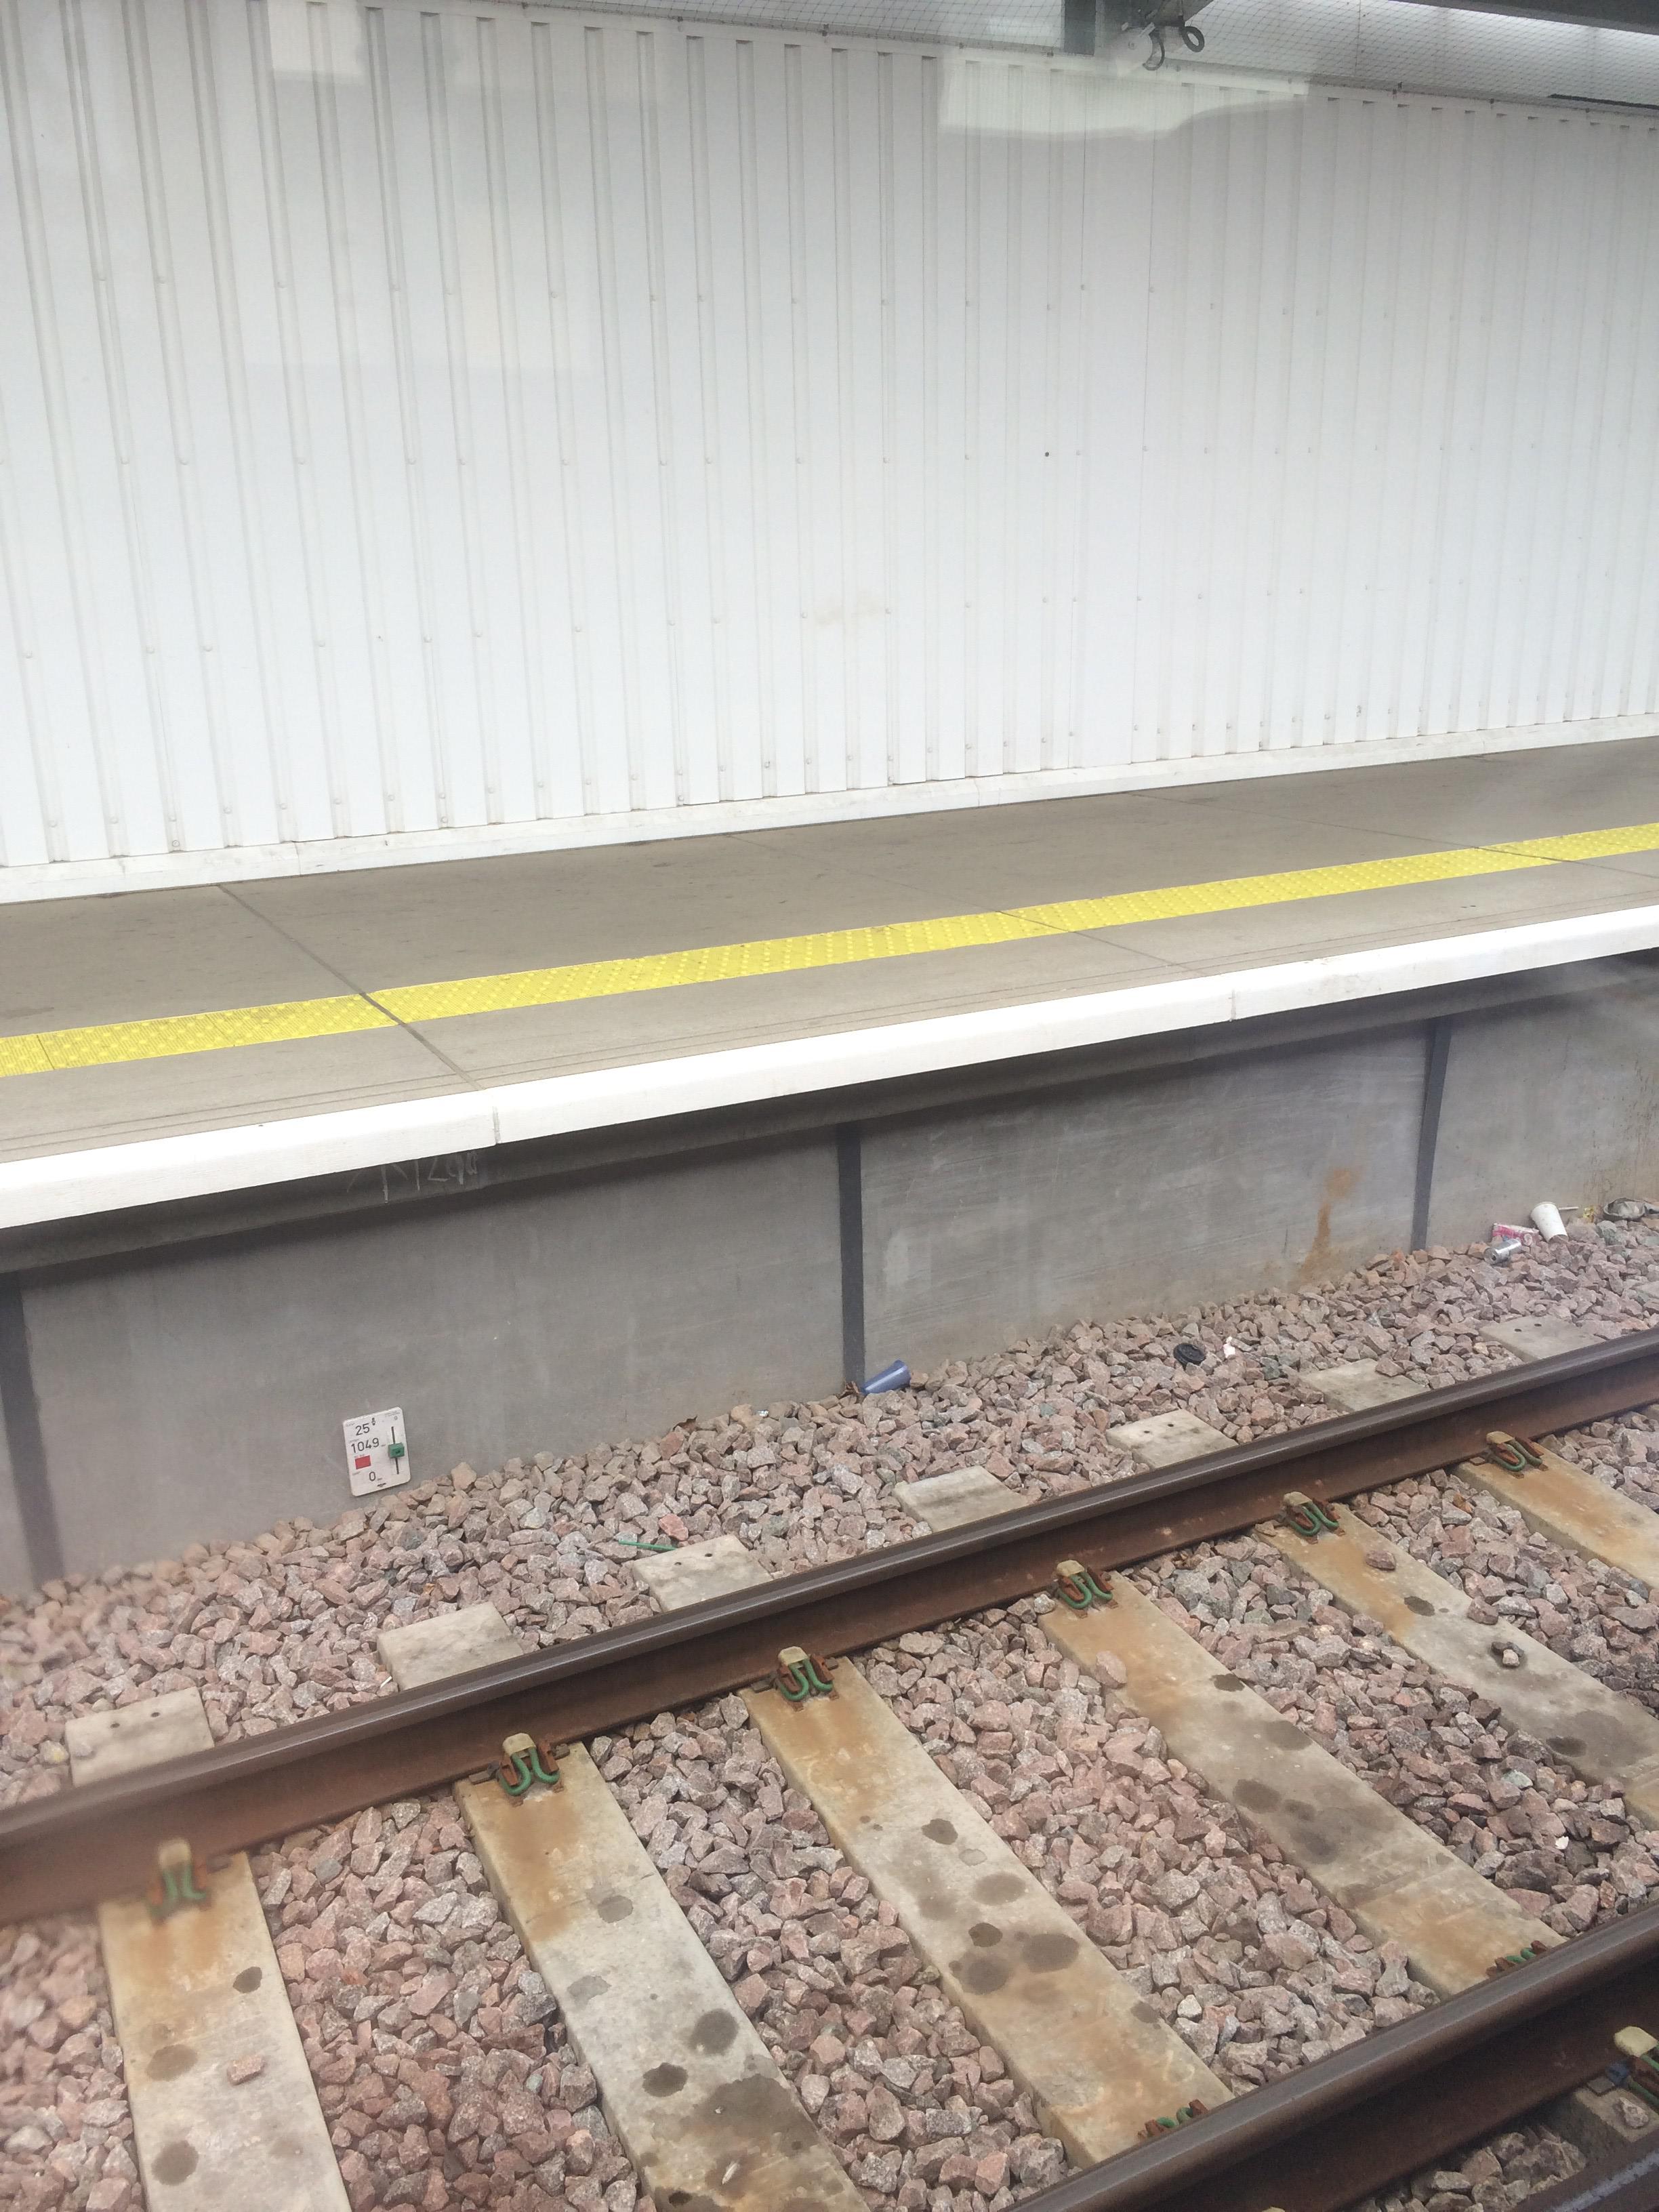
Object: Disposable plastic cup (Cup)

Object: Paper cup (Cup)

Object: Plastic lid (Lid)

Object: Drink can (Can)

Object: Unlabeled litter (Unlabeled litter)

Object: Plastic straw (Straw)